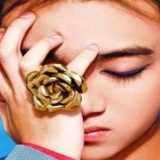
ca sĩ Soobin Hoàng Sơn